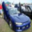
Label: automobile